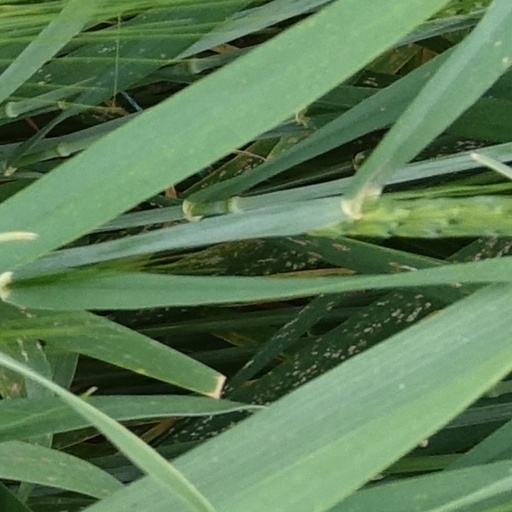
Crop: wheat